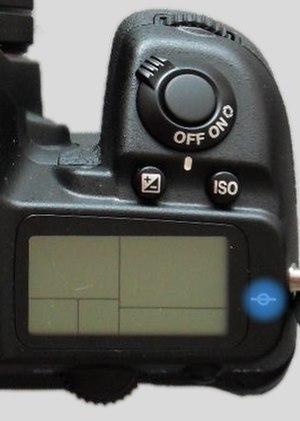
Indicateur de plan focal.
La profondeur de champ correspond à la zone de prise de vue dans laquelle doit se trouver le sujet à photographier pour que l'on puisse en obtenir une image que l'œil acceptera comme nette.